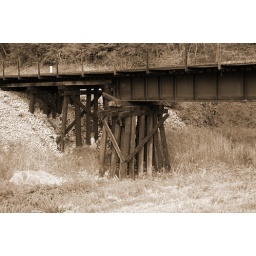
Old railroad bridge over a stream